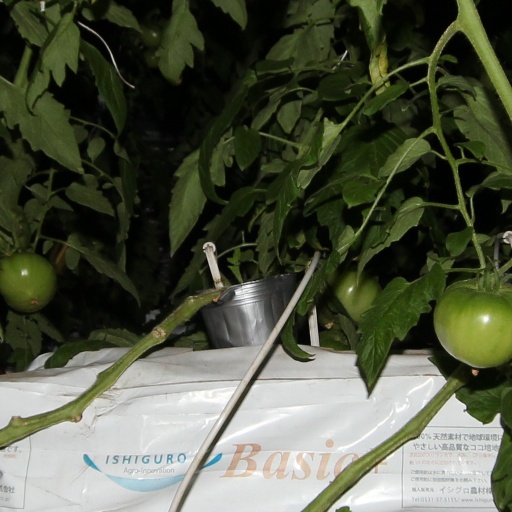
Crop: tomato